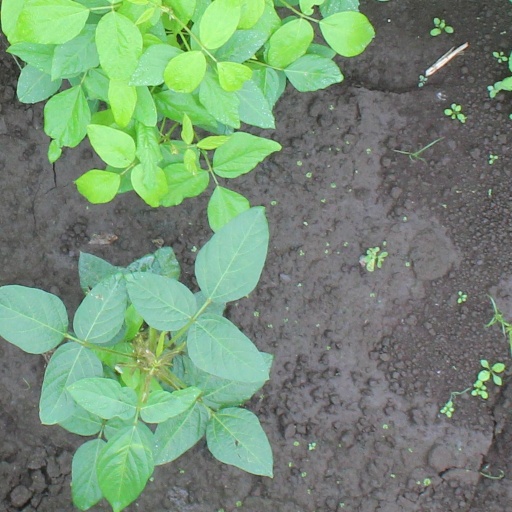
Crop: soybean